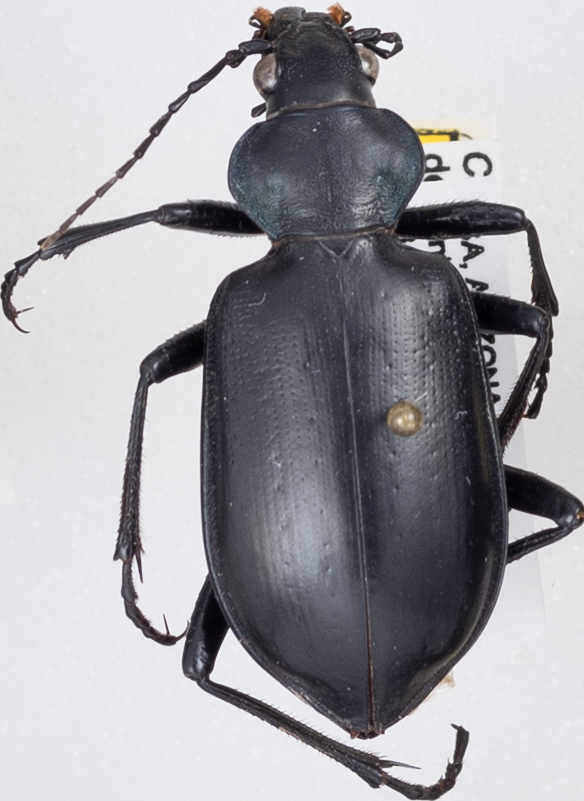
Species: Calosoma peregrinator
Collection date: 2021-07-27
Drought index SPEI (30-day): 2.09
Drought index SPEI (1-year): -1.604
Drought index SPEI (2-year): -0.992